Damascus

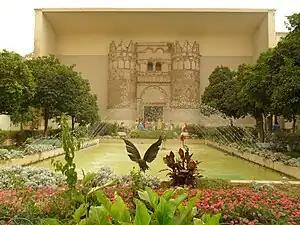

The Old City of Damascus with an approximate area of 86.12 hectares is surrounded by ramparts on the northern and eastern sides and part of the southern side. There are seven extant city gates, the oldest of which dates back to the Roman period. These are, clockwise from the north of the citadel: